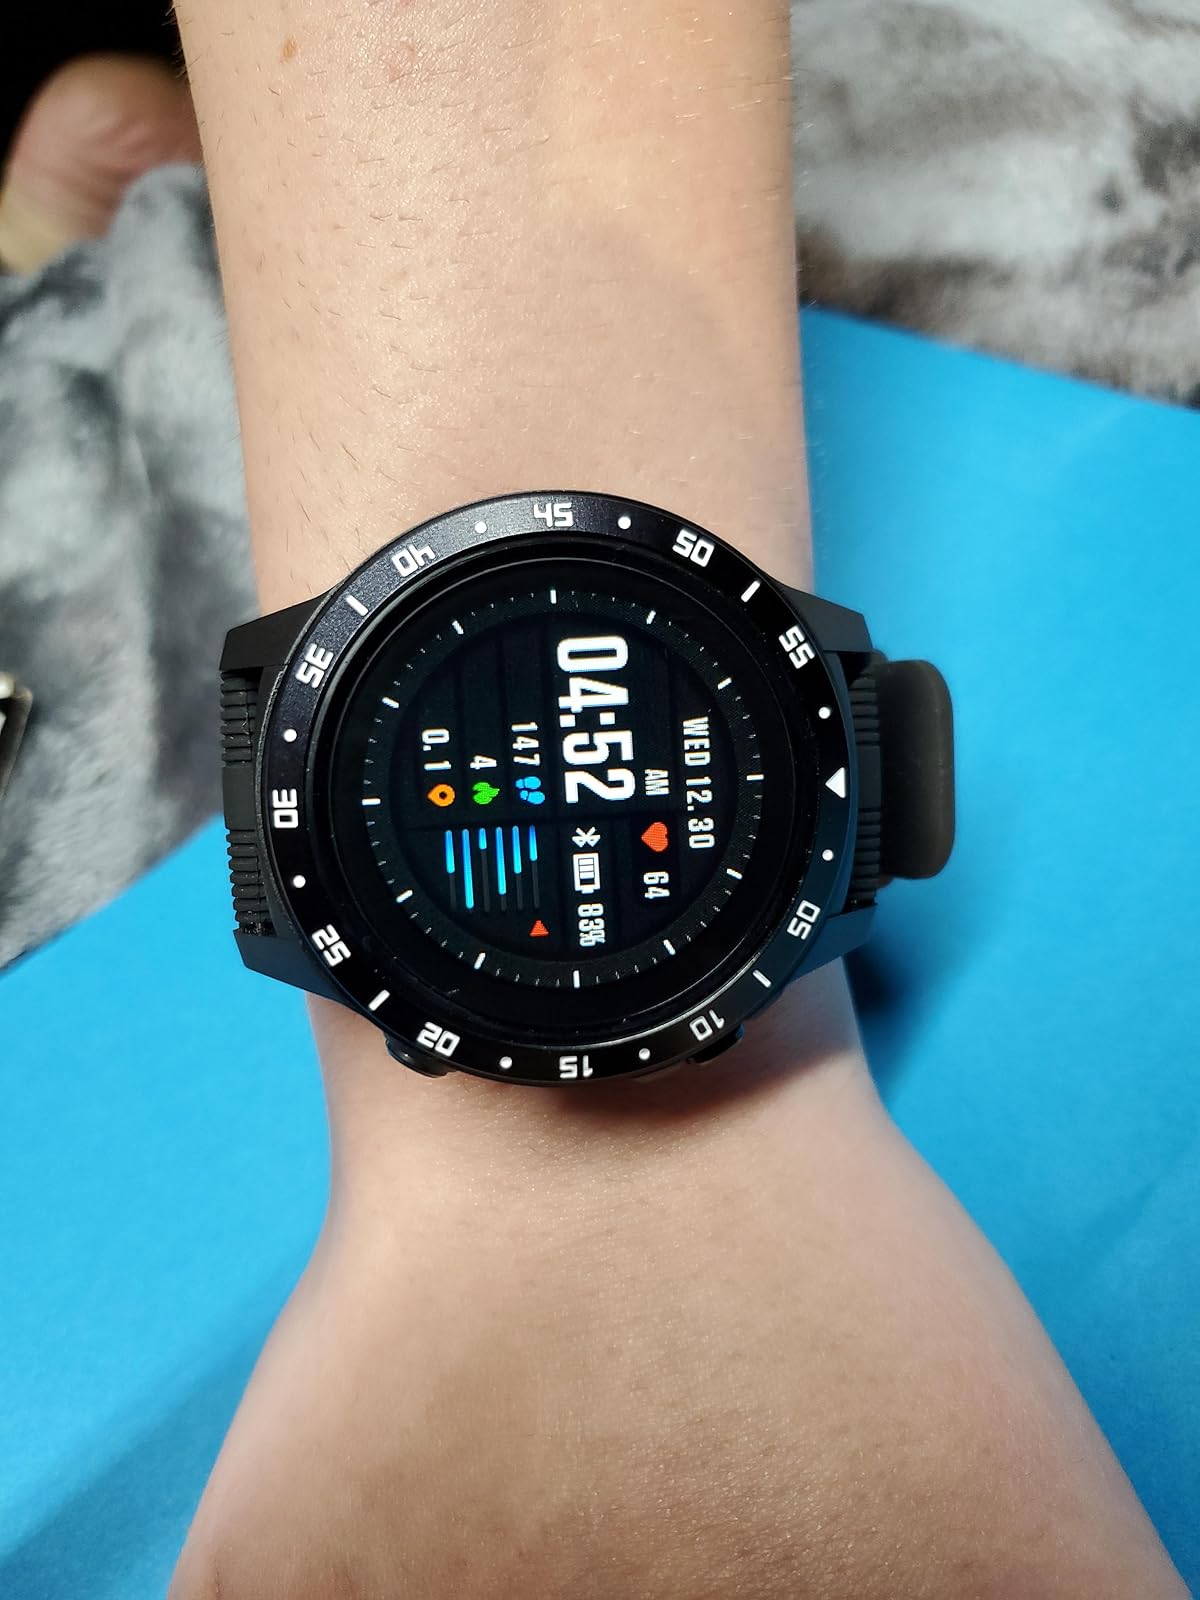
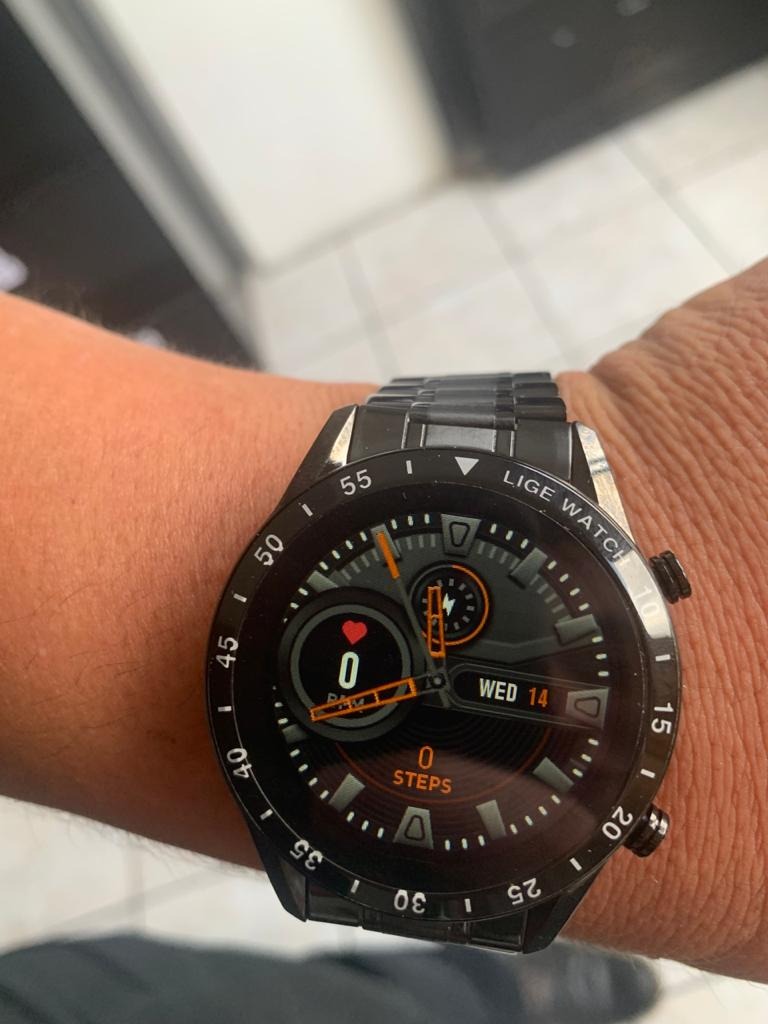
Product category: smartwatch
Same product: no